Beaujolais

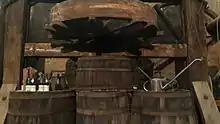
Wine yard in Beaujolais

Beaujolais wines are produced by the winemaking technique of semi-carbonic maceration. Whole grape clusters are put in cement or stainless steel tanks with capacities between . The bottom third of the grapes gets crushed under the weight of gravity and resulting must begins normal yeast fermentation with ambient yeasts found naturally on the skins of the grapes. Carbon dioxide is released as a byproduct of this fermentation and begins to saturate the individual intact grape berries that remain in the barrel. The carbon dioxide seeps into the skin of the grape and begin to stimulate fermentation at an intracellular level. This is caused, in part, by the absence of oxygen in the winemaking environment. This results in a fruity wine without much tannin. In the case of Beaujolais nouveau, this process is completed in as little as four days, with the other AOCs being allowed longer time to ferment. As the grapes ferment longer, they develop more tannins and a fuller body. Maximum length of the "cuvaison" for Nouveau wines is limited to 10 days.